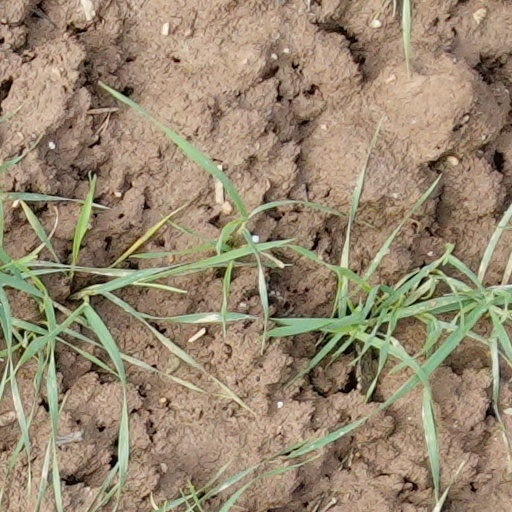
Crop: wheat